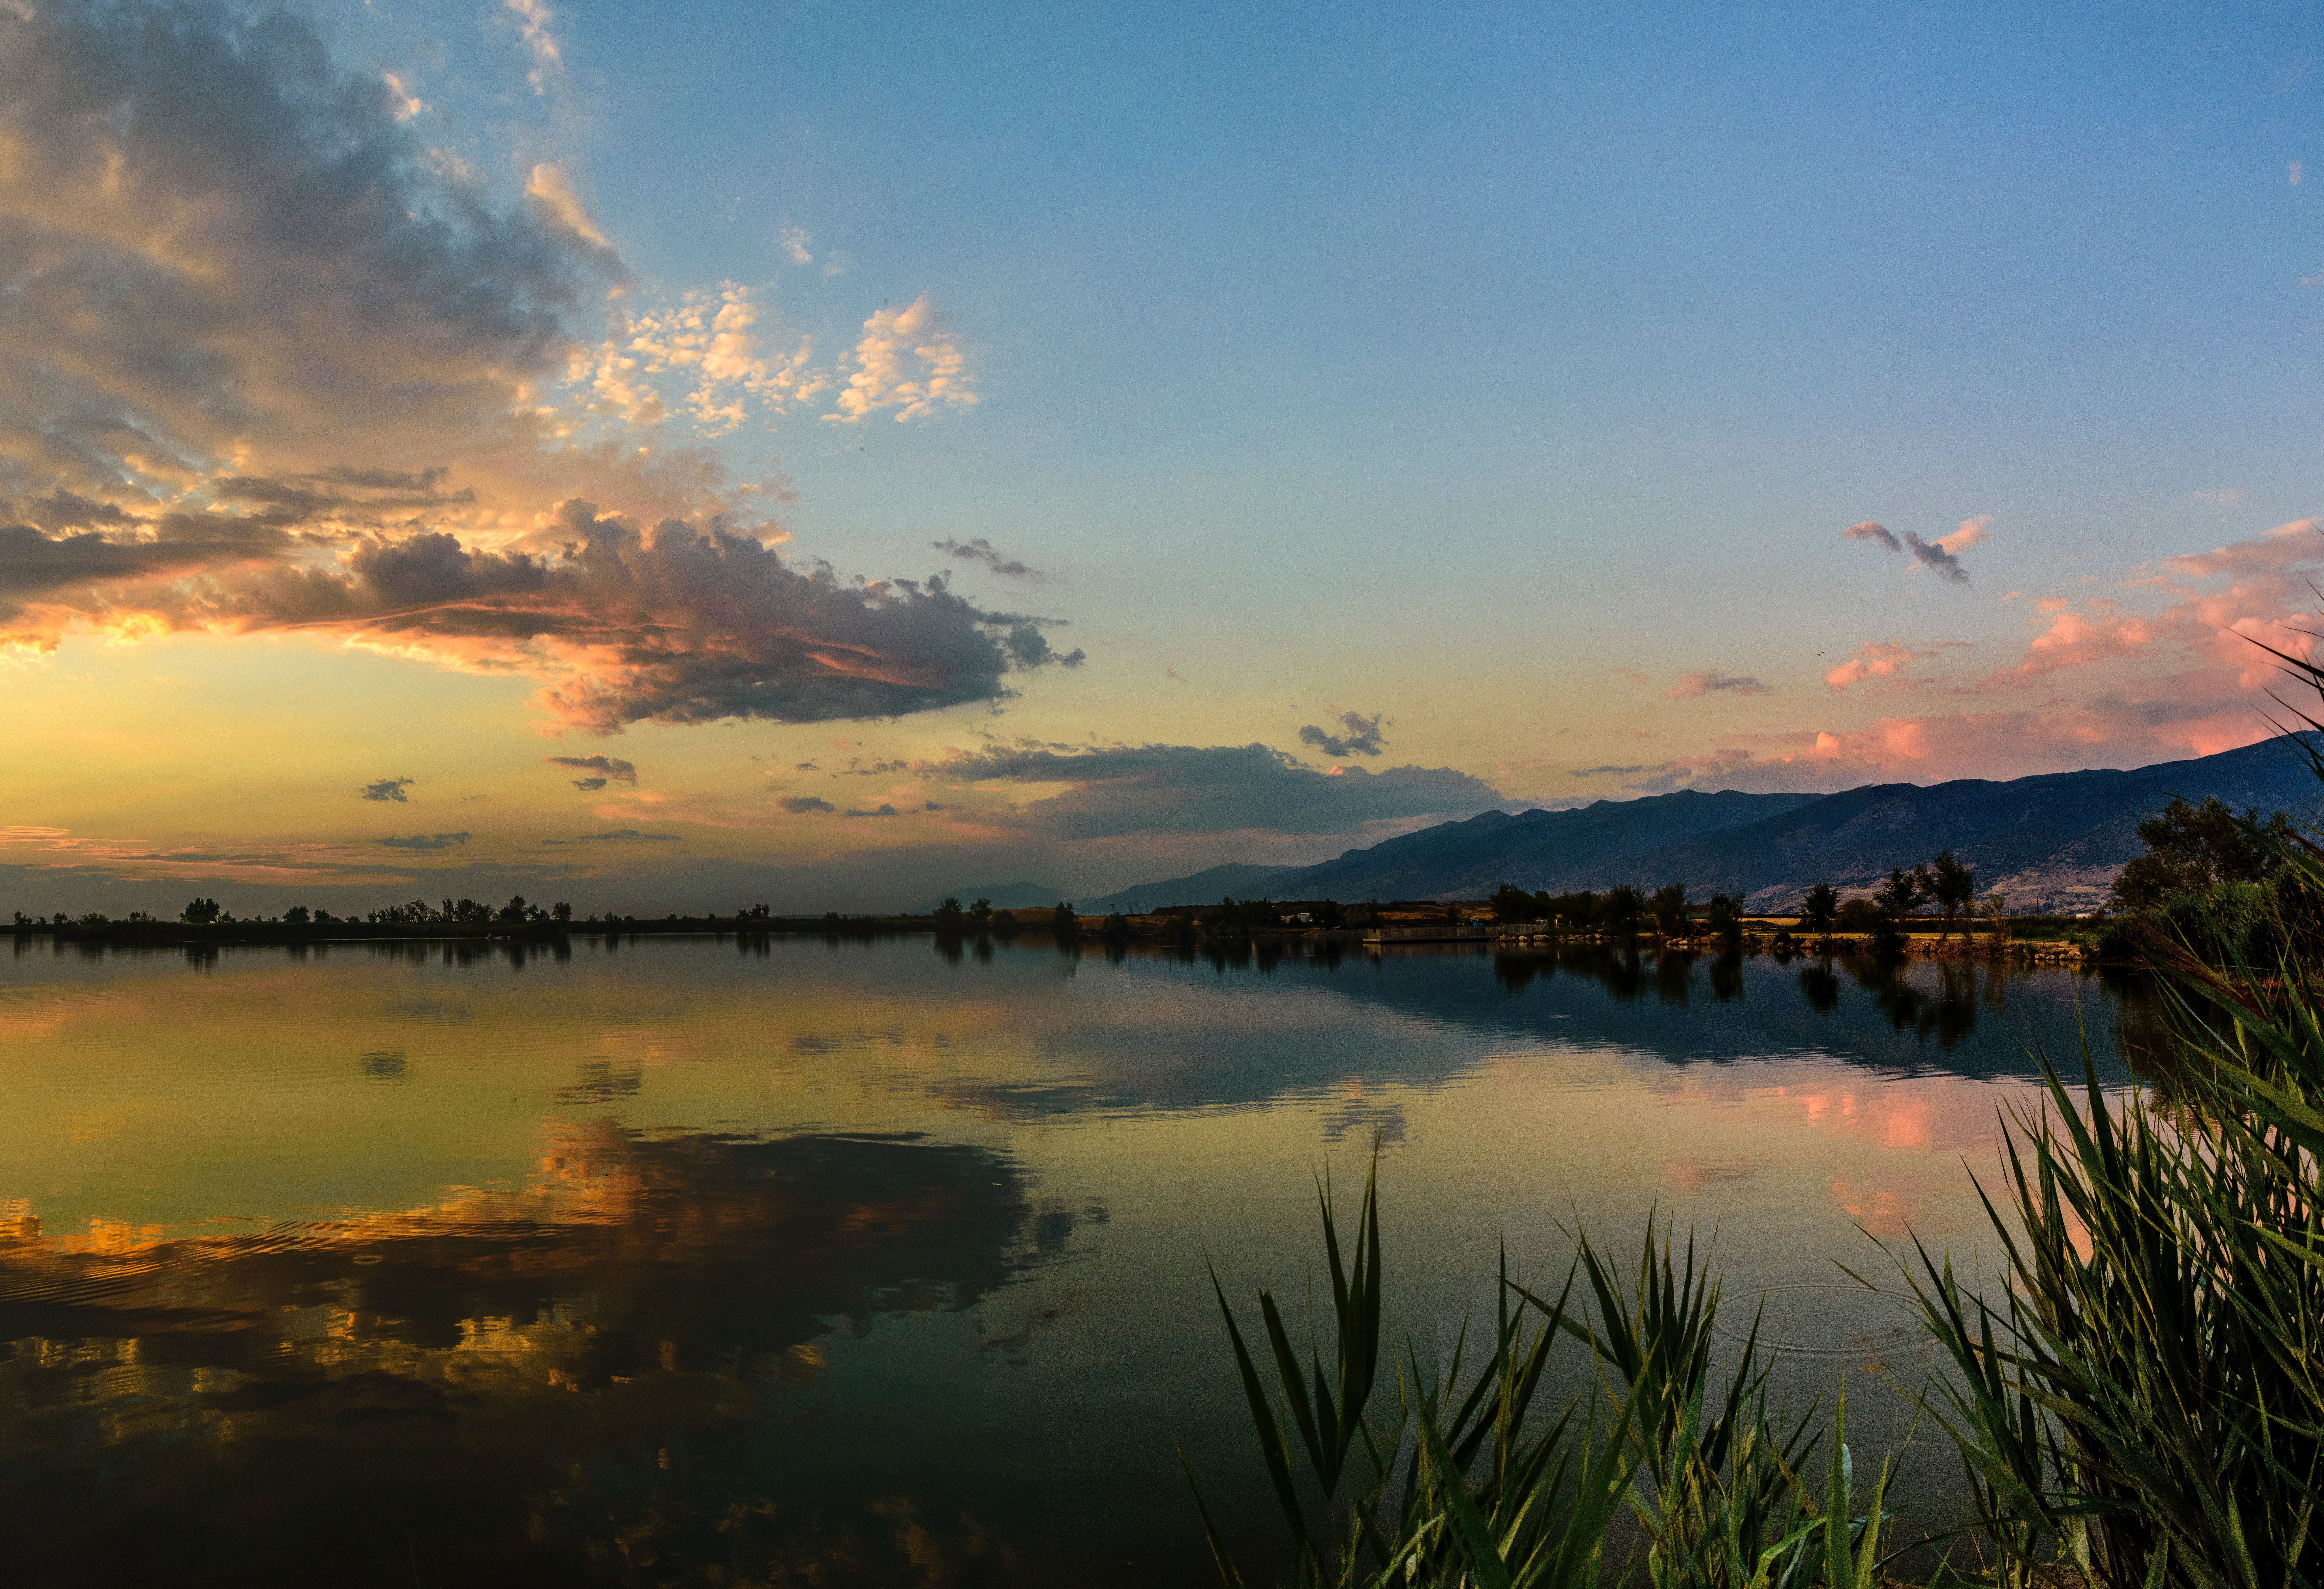
sky, body of water, reflection, nature, natural landscape, water, cloud, lake, sunset, horizon, evening, sunrise, dusk, morning, afterglow, river, atmospheric phenomenon, water resources, reservoir, dawn, tree, loch, bank, sunlight, calm, landscape, atmosphere, wetland, photography, marsh, pond, sea, floodplain, cumulus, meteorological phenomenon, mountain, inlet, lake district, sun